Jo-Wilfried Tsonga

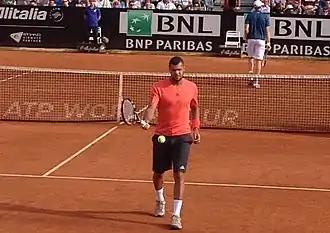
Tsonga in a blue shirt looking away from the camera.

Tsonga reached his second French Open semifinal and sixth overall at Grand Slam tournaments, with wins over fourth seed Tomáš Berdych and fifth seed Kei Nishikori in the fourth round and quarterfinals respectively. In the semifinals, he was defeated by eighth seed and eventual champion Stan Wawrinka, in four close sets.